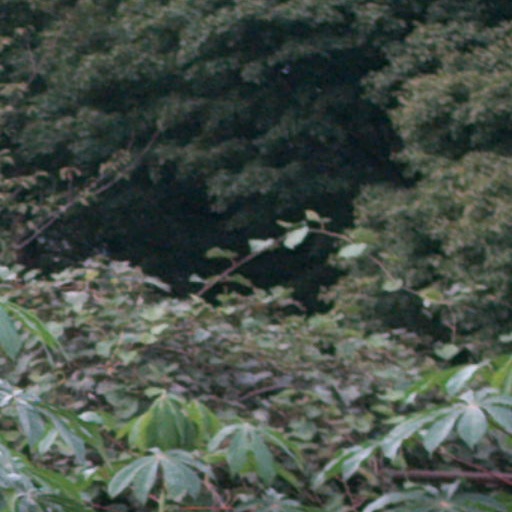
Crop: cassava